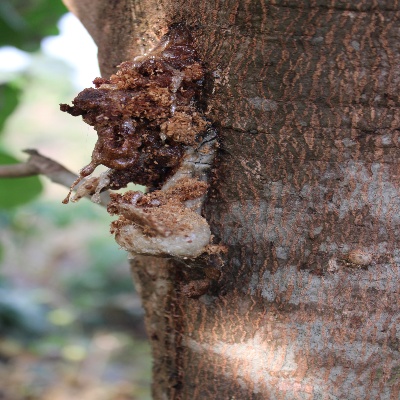
Crop: Cashew
Condition: gumosis